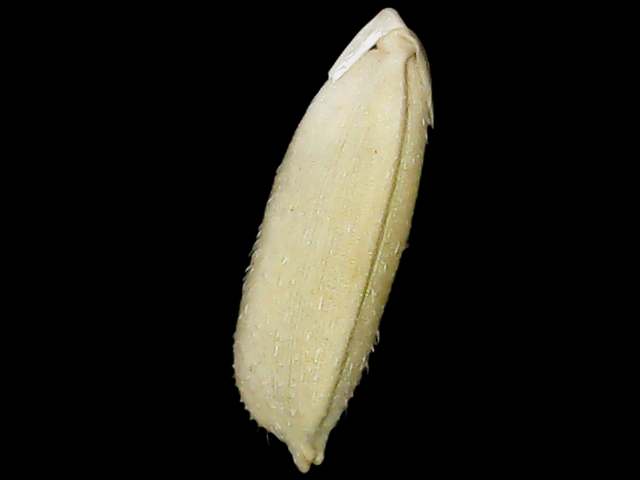
Rice variety: Bd30